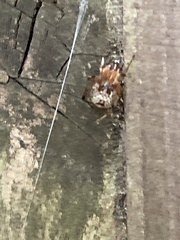
Species: Parasteatoda_tepidariorum